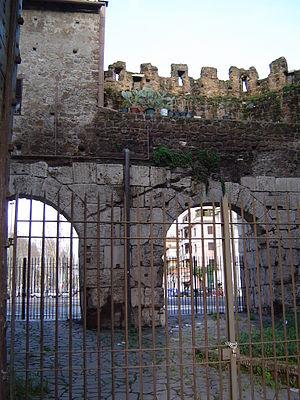
La via Ostiensis est un élément important dans le réseau routier de la Rome antique et du Latium. Elle reliait sur 30 km la ville de Rome à l'important port maritime d'Ostie, d'où son nom.